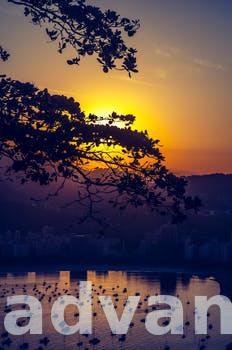
Label: Watermark